Jaime Canalejo

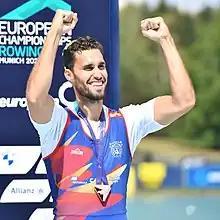

Jaime Canalejo Pazos (born 25 November 1991) is a Spanish rower. He competed in the 2020 Summer Olympics.